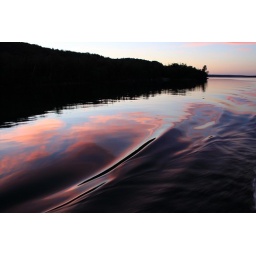
Aboard the Miss Munising glass bottom boat evening tour of Grand Island in Munising, MI.Lake SuperiorJuly 8th, 2010